Mettekoe

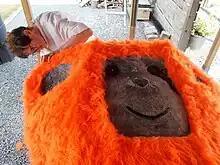
Manufacturing Mettekoe's head in 2022

Mettekoe is a folklore giant built in Petit-Enghien, Belgium, on August 23, 2022, and introduced to the public on September 18 of the same year... 'Mettekoe' translates to 'monkey' in the Enghiennois dialect.